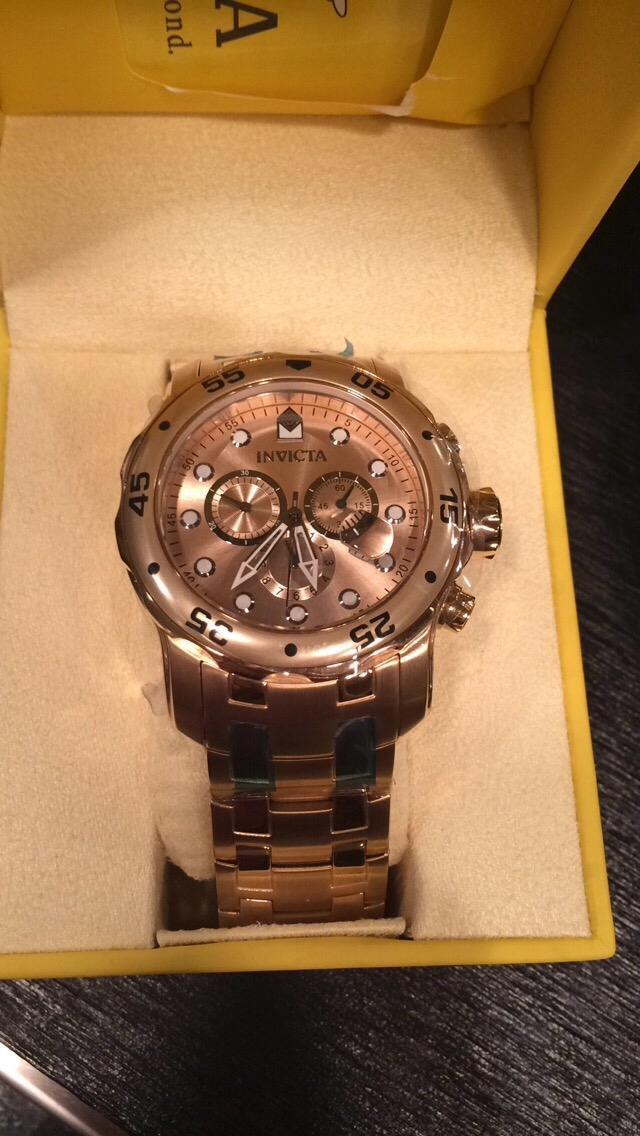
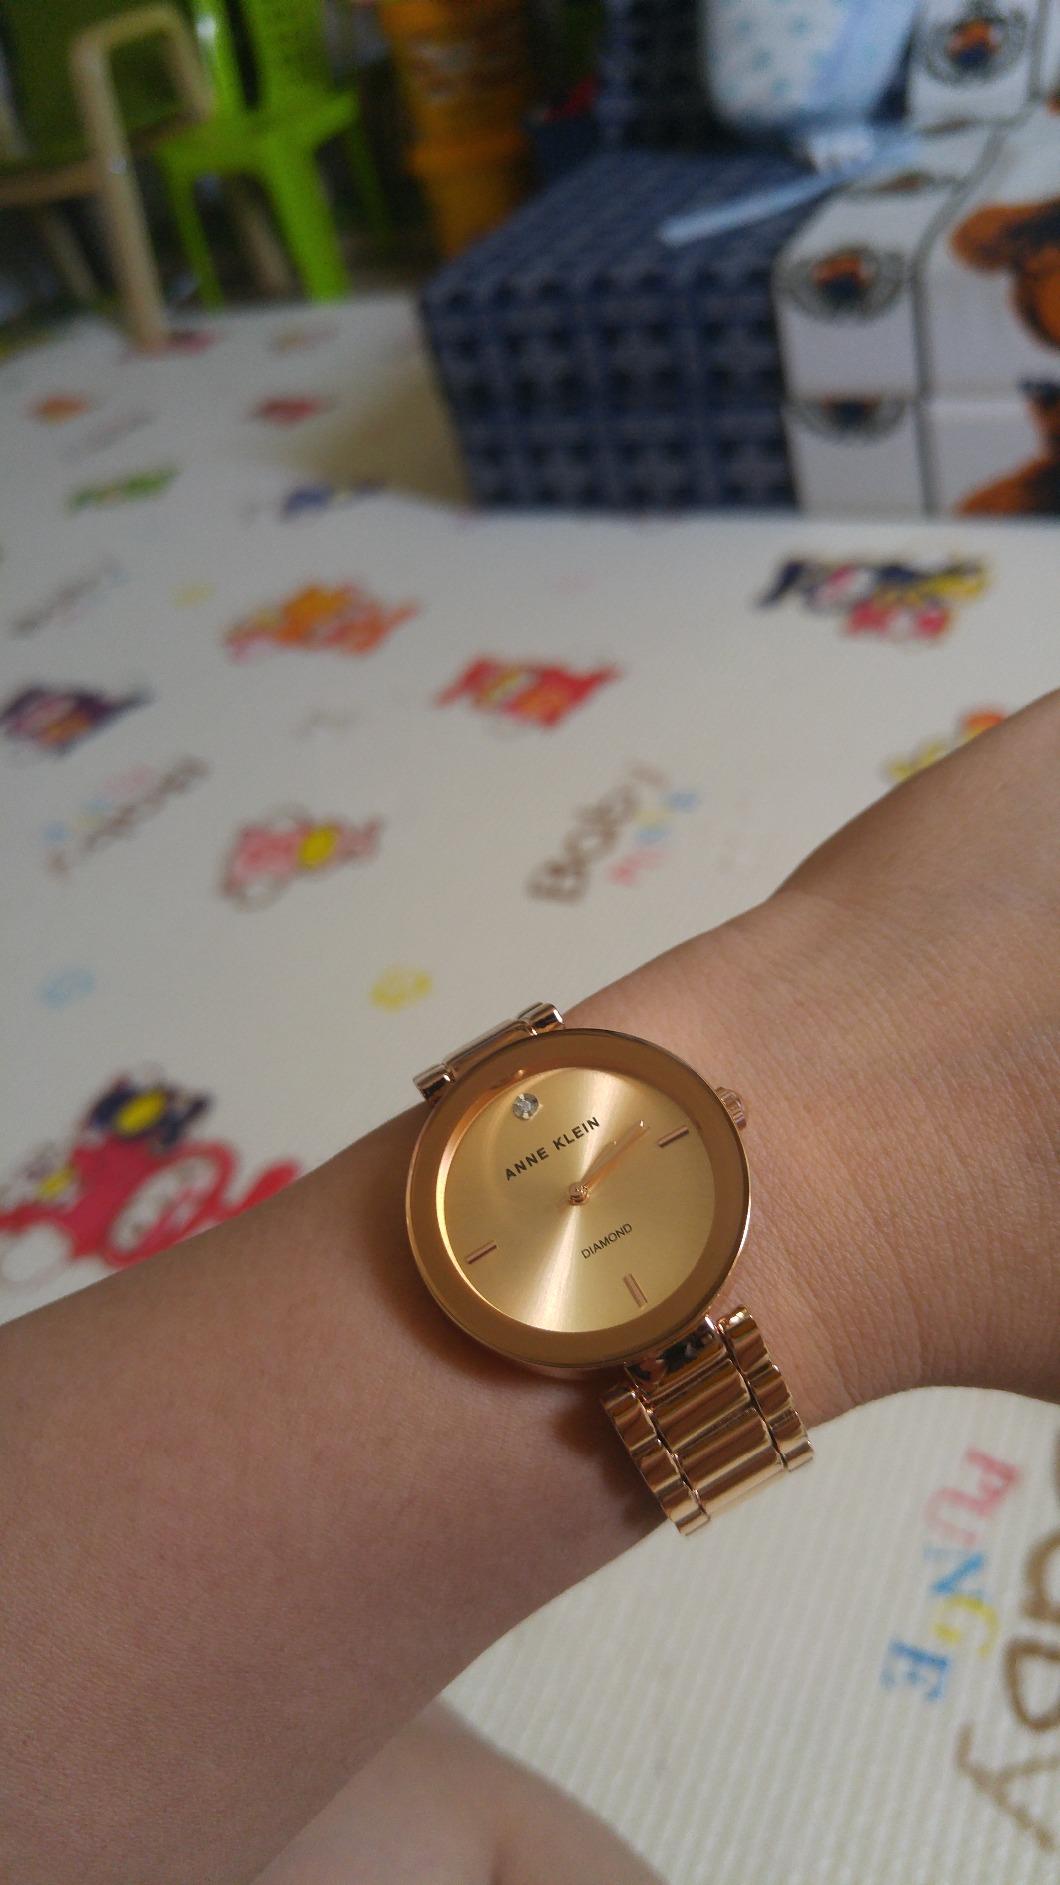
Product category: accessories_watch
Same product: no